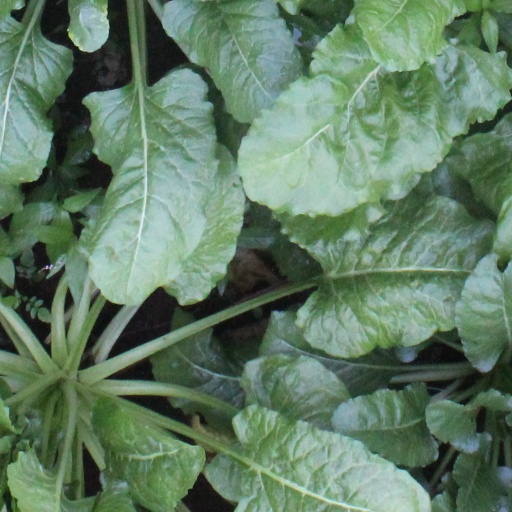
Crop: sugar beet